St. Anthony Hospital (Oklahoma City)

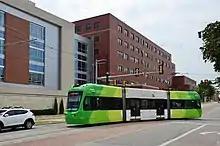
The 2018-opened Oklahoma City Streetcar system serves the hospital.

St. Anthony Hospital is a large general hospital located in downtown Oklahoma City, Oklahoma, United States. It is the oldest hospital in the state and one of 19 operated by SSM Health, a not-for-profit Roman Catholic care provider. St. Anthony Hospital is home to medical and surgical programs providing general acute care services including: cardiology, oncology, neurology, behavioral medicine, surgery, kidney transplantation and other services. An advanced structural heart disease program is offered at the affiliated Saints Heart and Vascular Institute.